Drew Doughty

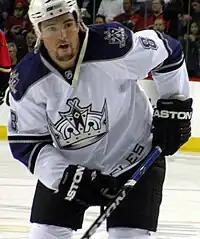
Doughty with the Kings in April 2009. The 2008–09 season was his rookie season in the NHL.

Doughty improved to 59 points in his sophomore season of 2009–10 and finished third in the league in scoring amongst defencemen.